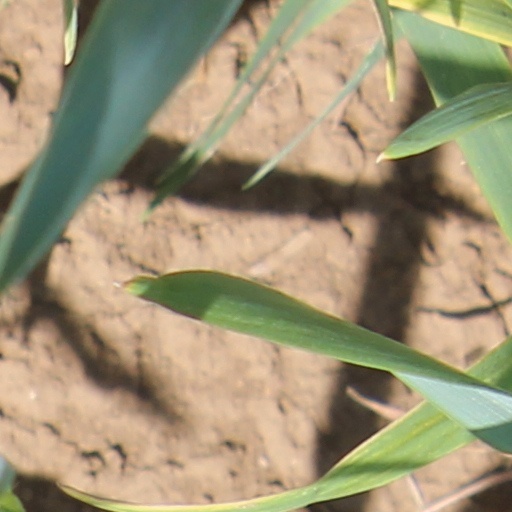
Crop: wheat